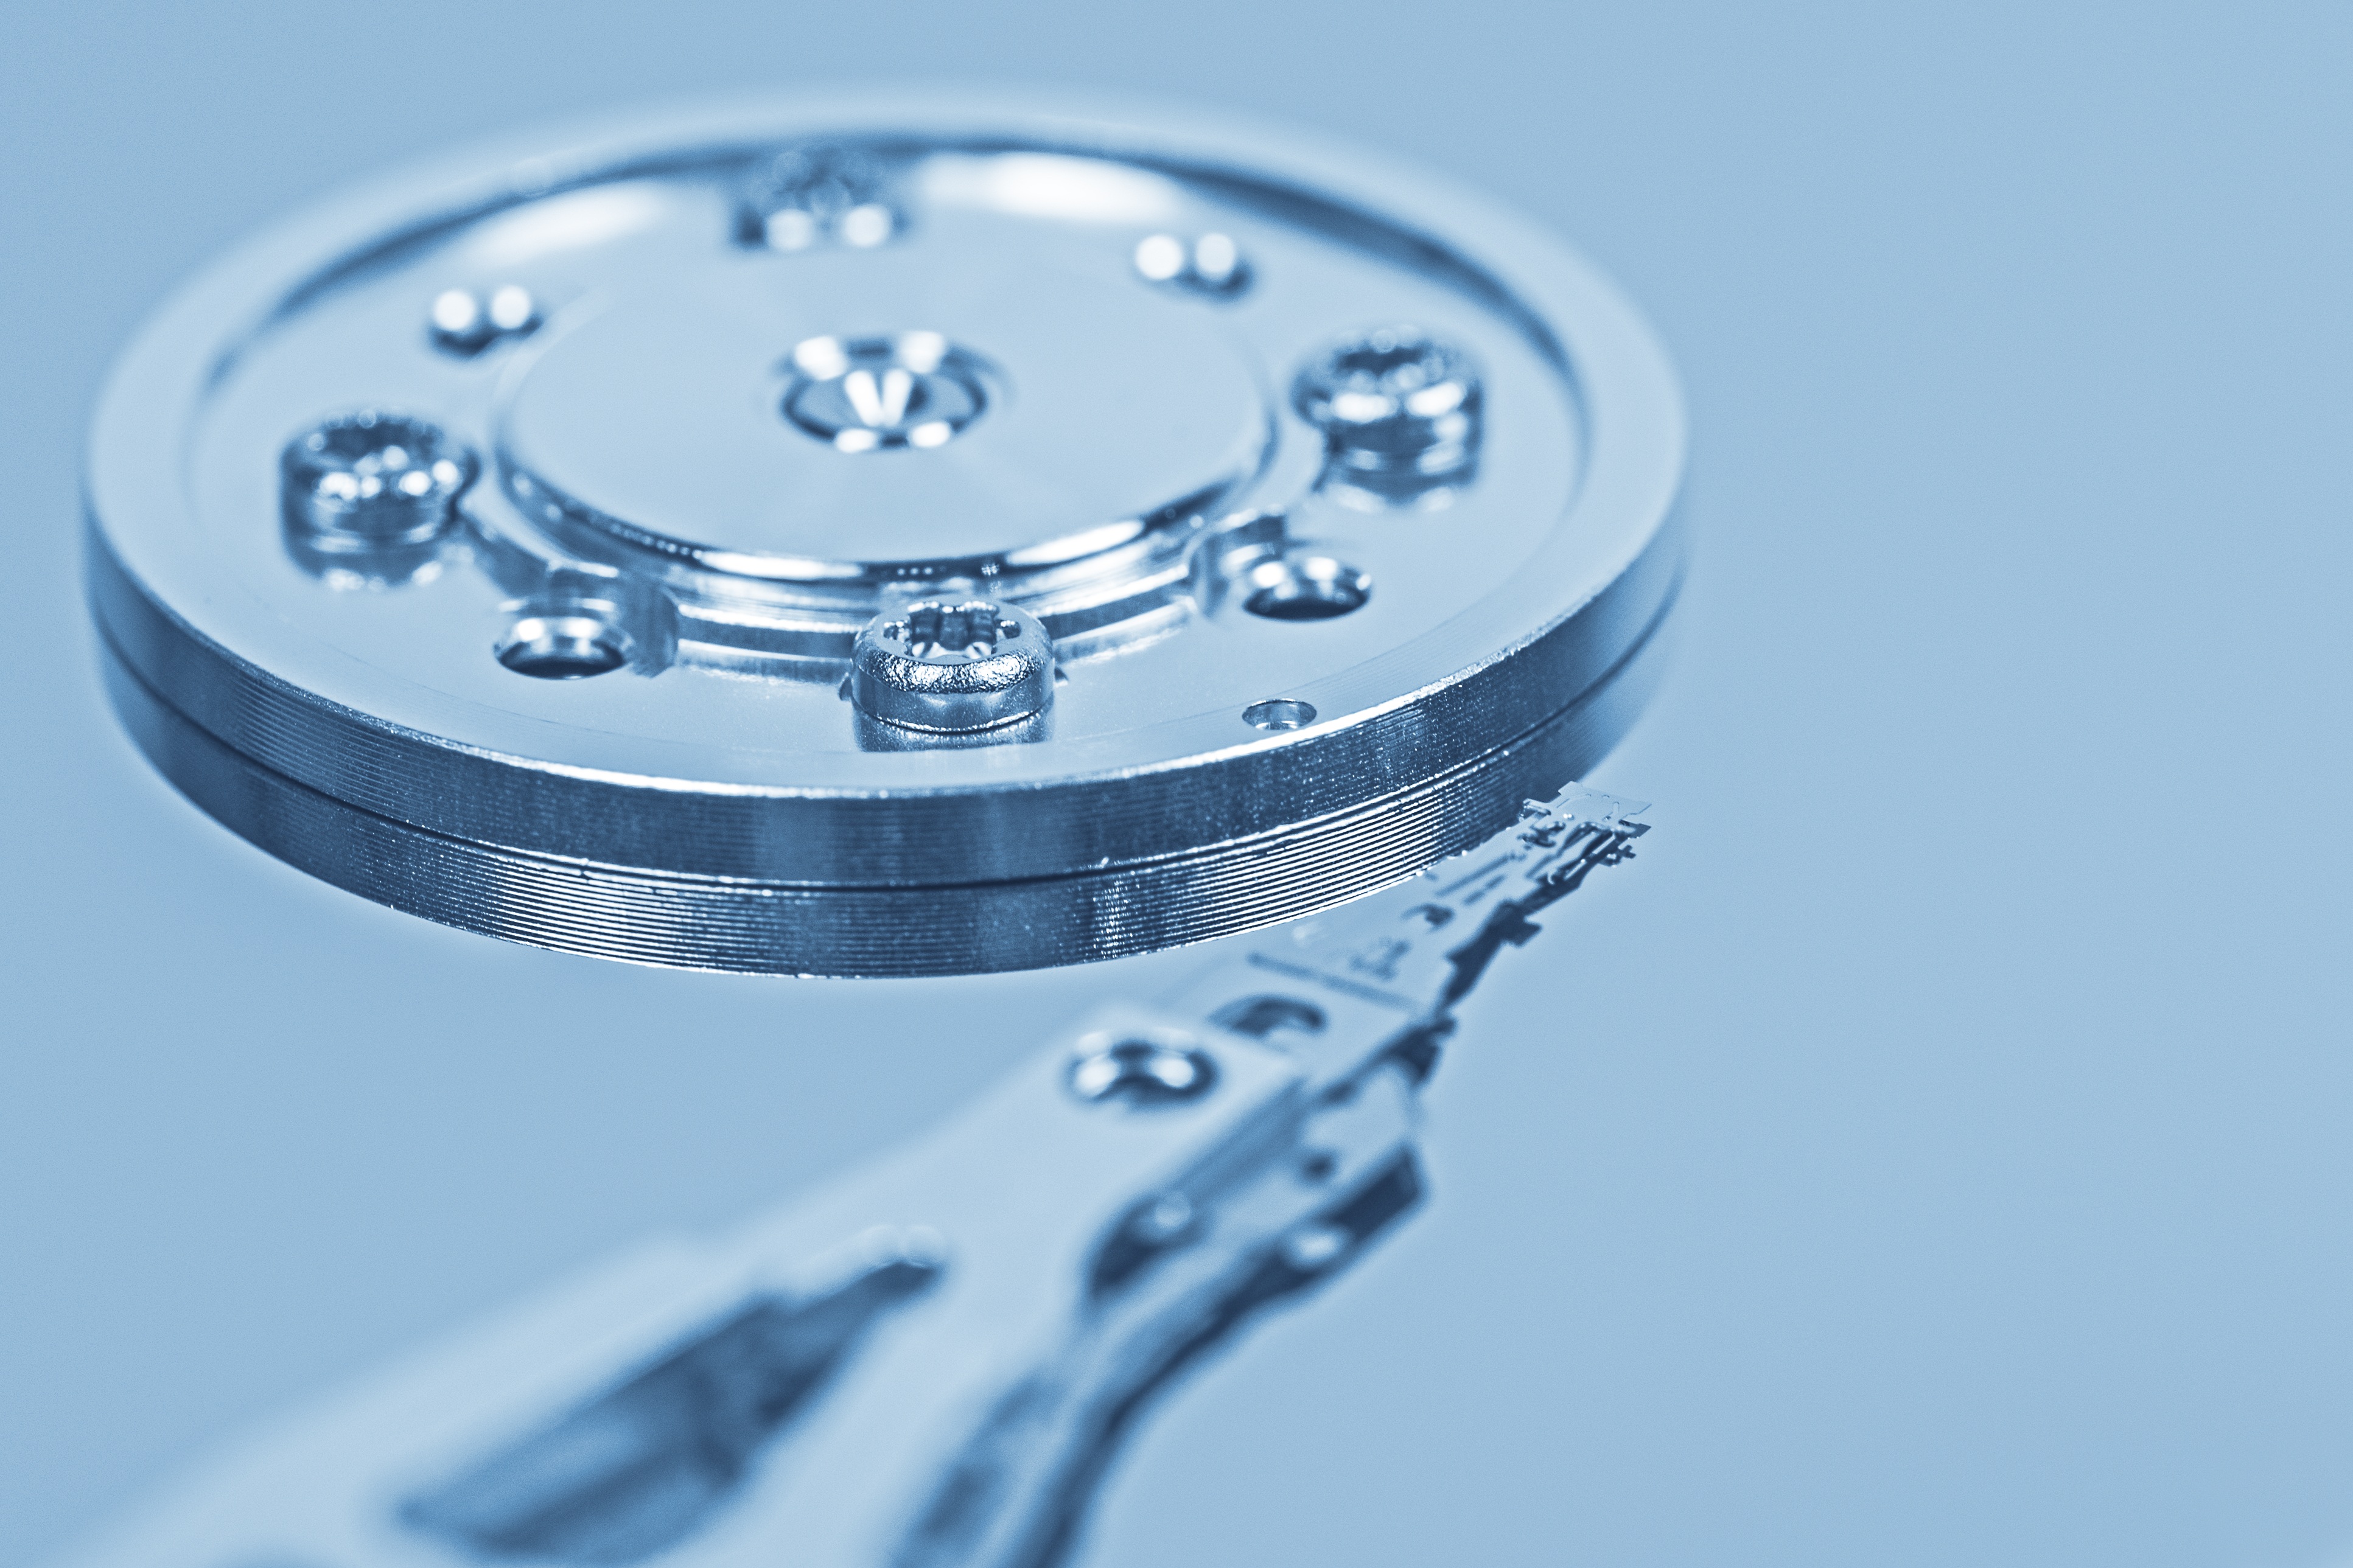
computer, technology, repair, macro, stylus, product, hardware, detail, it, disk, data, chip, component, data store, hard drive, hdd, data processing, cut out, edp, inner workings, memory chip, sata, magnetic data storage, read head, magnetic heads